Elizabeth Weir (Stargate)

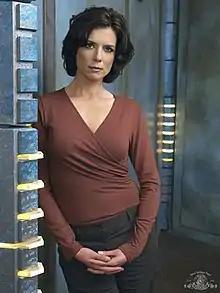
Torri Higginson as Elizabeth Weir

Dr. Elizabeth Weir is a fictional character in the Canadian-American Sci-Fi Channel television series "Stargate Atlantis", a military science fiction show about a military team exploring another galaxy via a network of alien transportation devices. Elizabeth Weir is introduced as a recurring character in the "Stargate SG-1" season seven two-parter, "Lost City". She does not hold any military rank since she is a civilian. Weir is the leader of the Atlantis expedition in "Stargate Atlantis" until the last episode of season three, titled "First Strike".